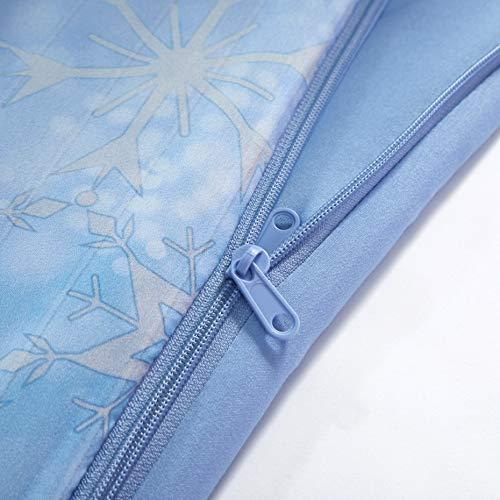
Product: Disney Frozen 2 Giftable Sleepover Set with Sleeping Bag, Pillow & Bonus Eye Mask, Ages 3+
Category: Toys & Games | Sports & Outdoor Play | Slumber Bags
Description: Value set: 3 piece set includes zip around sleeping bag, pillow, and bonus eye mask.
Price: $37.99
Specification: ProductDimensions:46x26x1inches|ItemWeight:1.95pounds|ShippingWeight:1.95pounds(Viewshippingratesandpolicies)|ASIN:B081B4LRSR|Itemmodelnumber:NK320999|Manufacturerrecommendedage:36months-8years